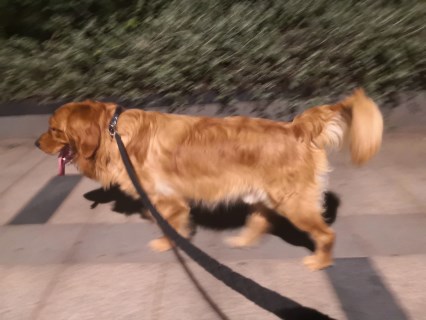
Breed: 5355-n000126-golden_retriever